The Sword of Shannara Trilogy

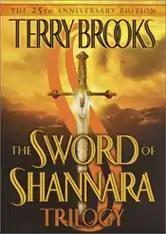
The cover of "The Sword of Shannara Trilogy"

The Sword of Shannara Trilogy consists of the first three "Shannara" novels ("The Sword of Shannara", "The Elfstones of Shannara" and "The Wishsong of Shannara") by Terry Brooks. Though not originally written as a trilogy, the novels were published as "The Sword of Shannara Trilogy" by Del Rey Books.